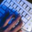
Label: keyboard